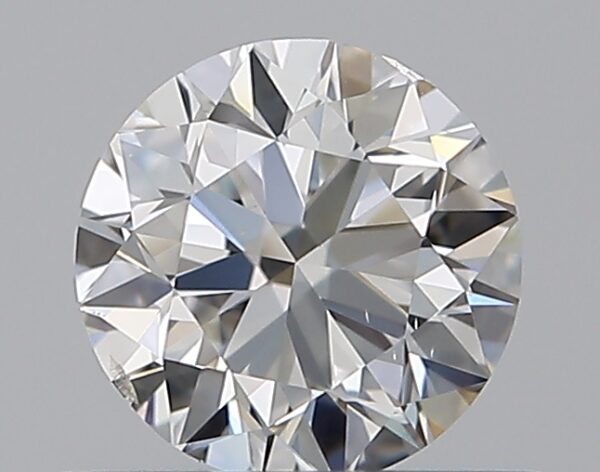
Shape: round
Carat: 0.5
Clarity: SI1
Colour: G
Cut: VG
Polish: EX
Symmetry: GD
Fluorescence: F
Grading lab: GIA
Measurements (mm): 4.92 x 4.97 x 3.17